Dave Lewis (racing driver)

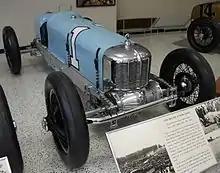
Lewis drove this car to a second-place finish in the 1925 Indianapolis 500

Lewis was the brother-in-law of Harry Miller. Lewis committed suicide in La Joya Lodge, California, located near the present day Green Valley, with a shotgun after a brush fire on his ranch got out of control.